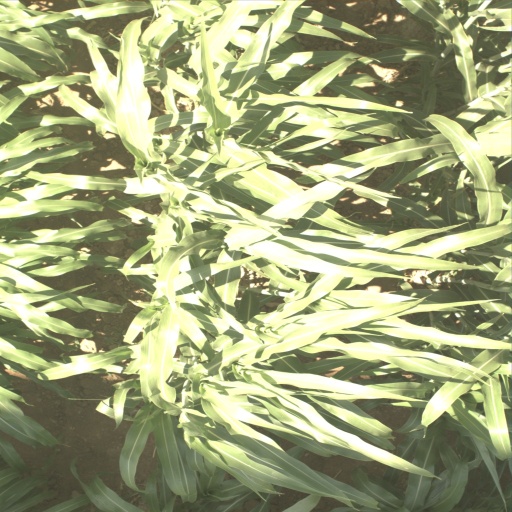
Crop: sorghum